List of historic properties in Miami, Arizona

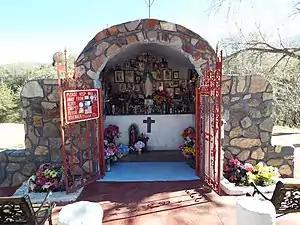
Virgin Mary Shrine

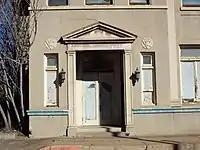
YMCA

The area surrounding the Pinal Mountains where the town of Miami is now located was inhabited by the Tonto Apache tribe. Silver mining spurred European settlement in the Miami region in the late 1860s. The Apaches would sometimes raid these settlements to steal livestock.